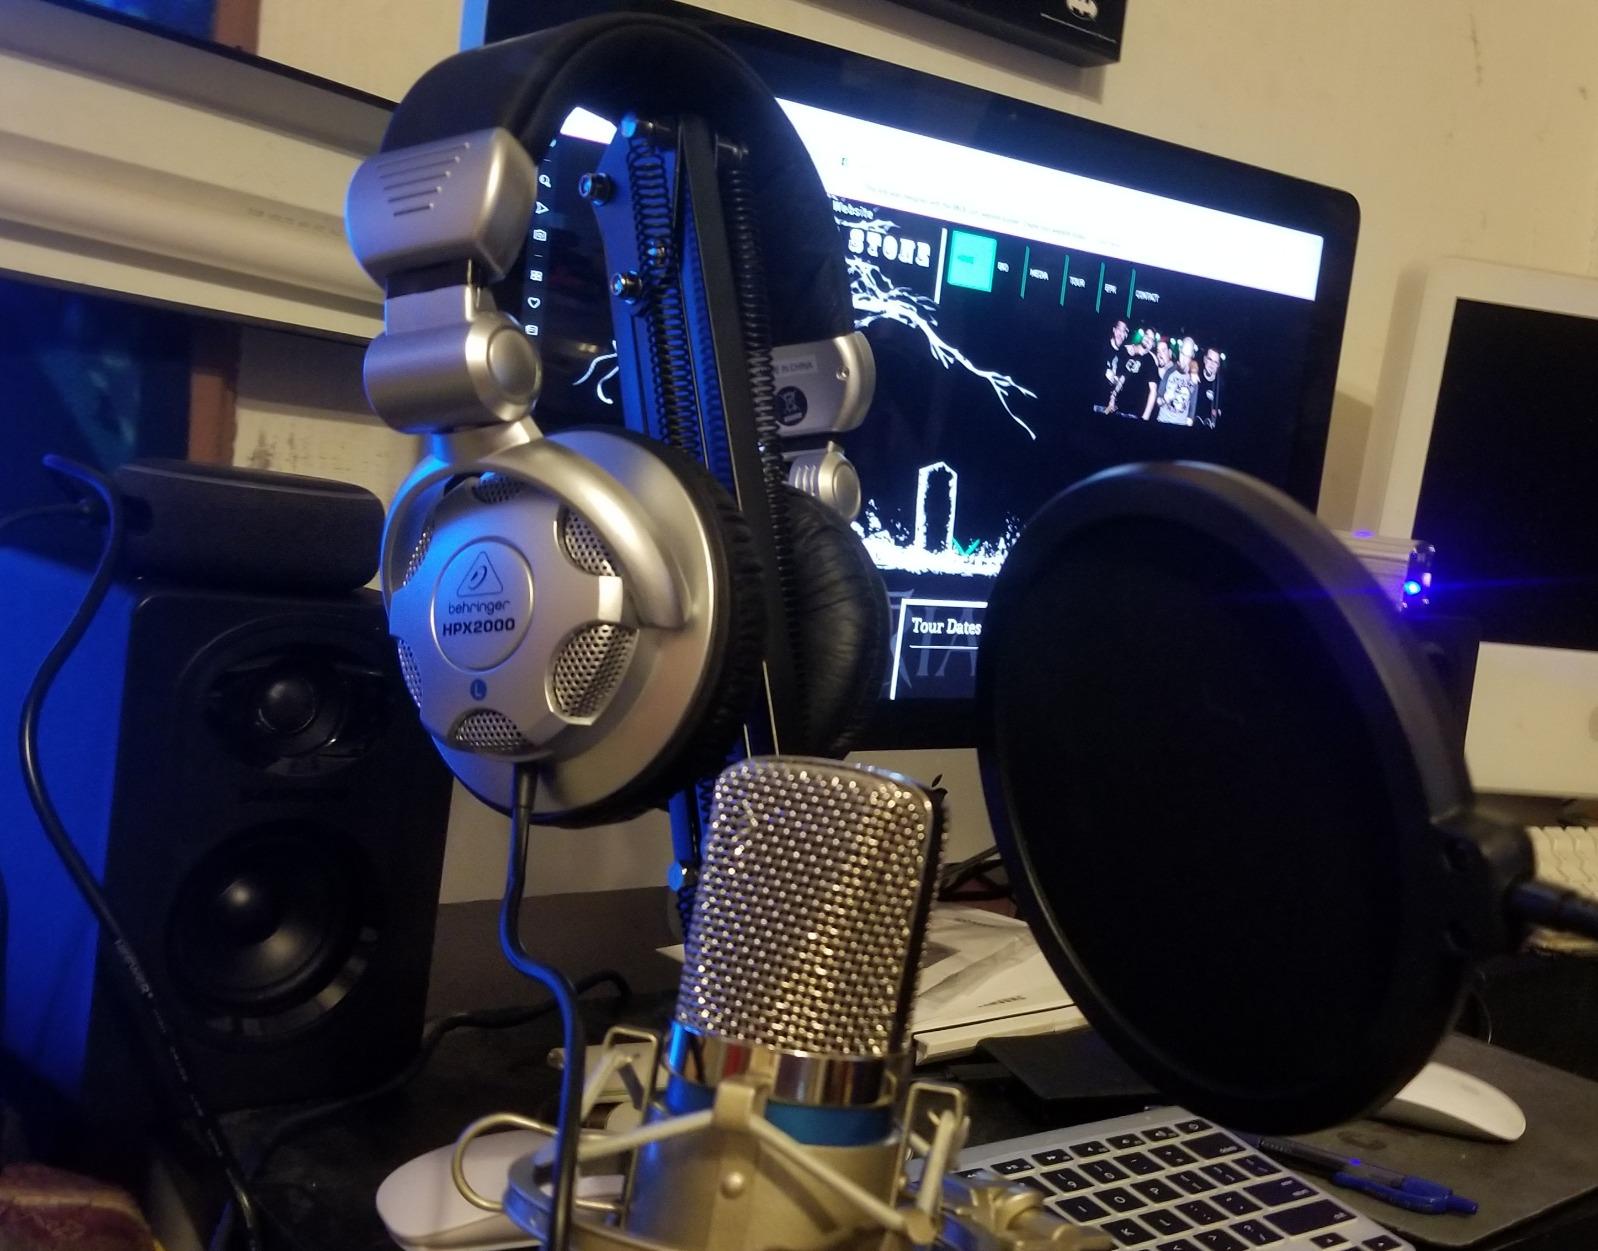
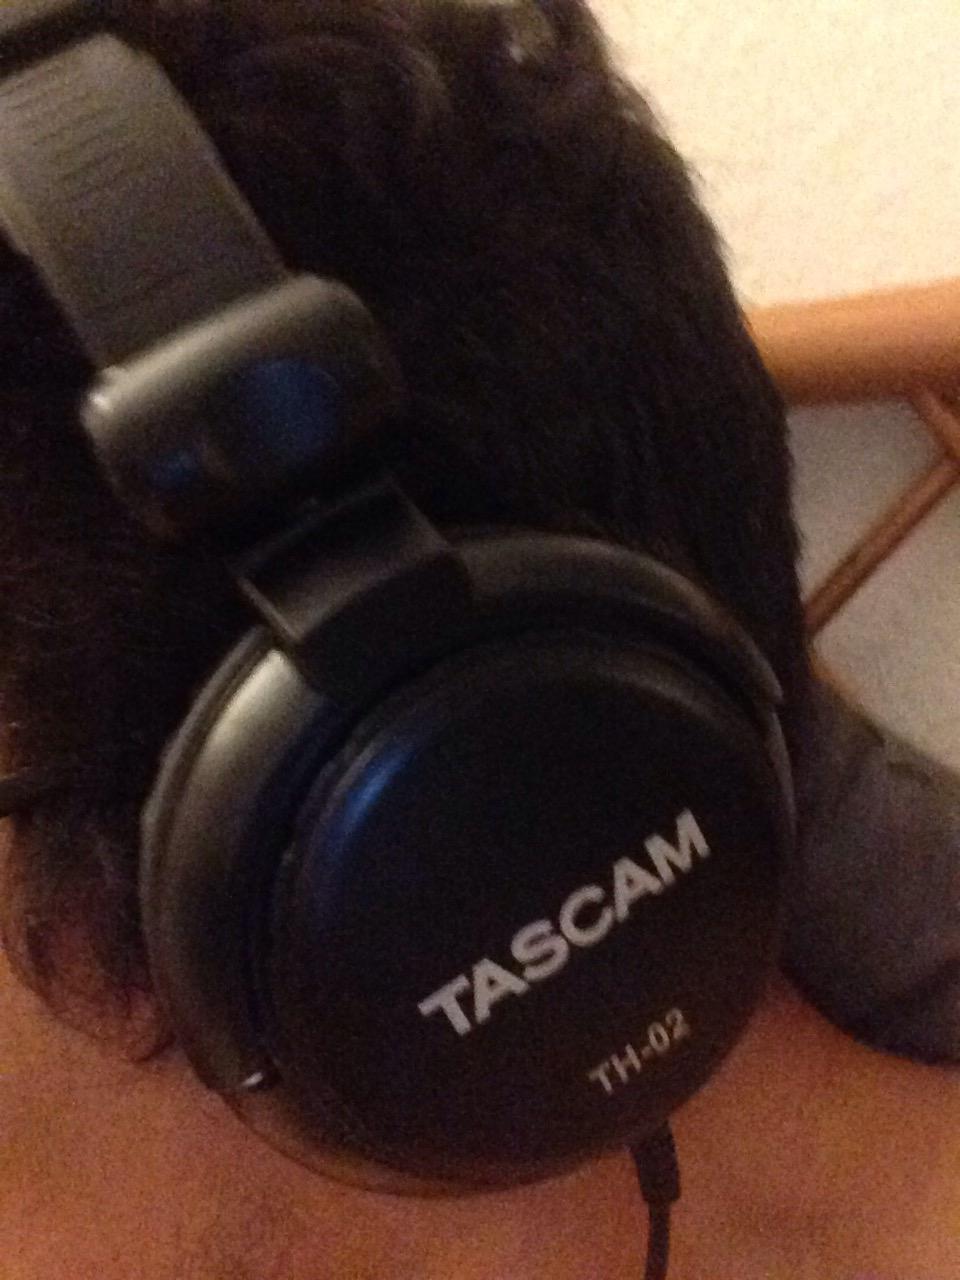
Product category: headphones
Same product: no